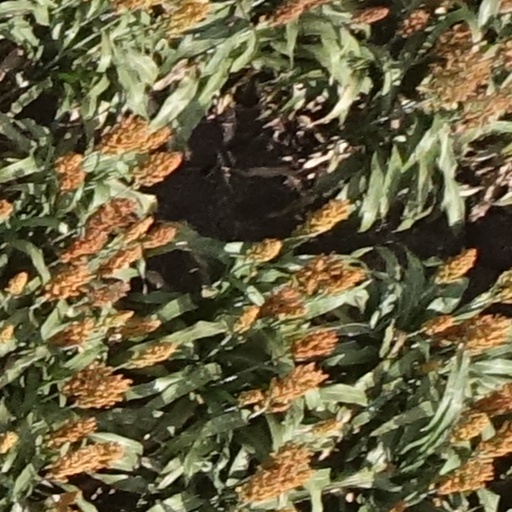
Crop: sorghum